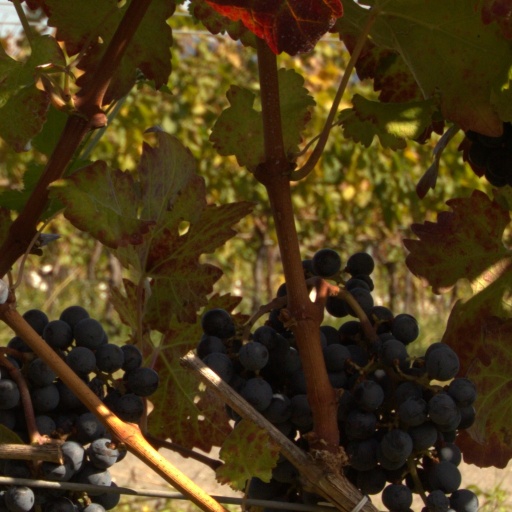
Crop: grape